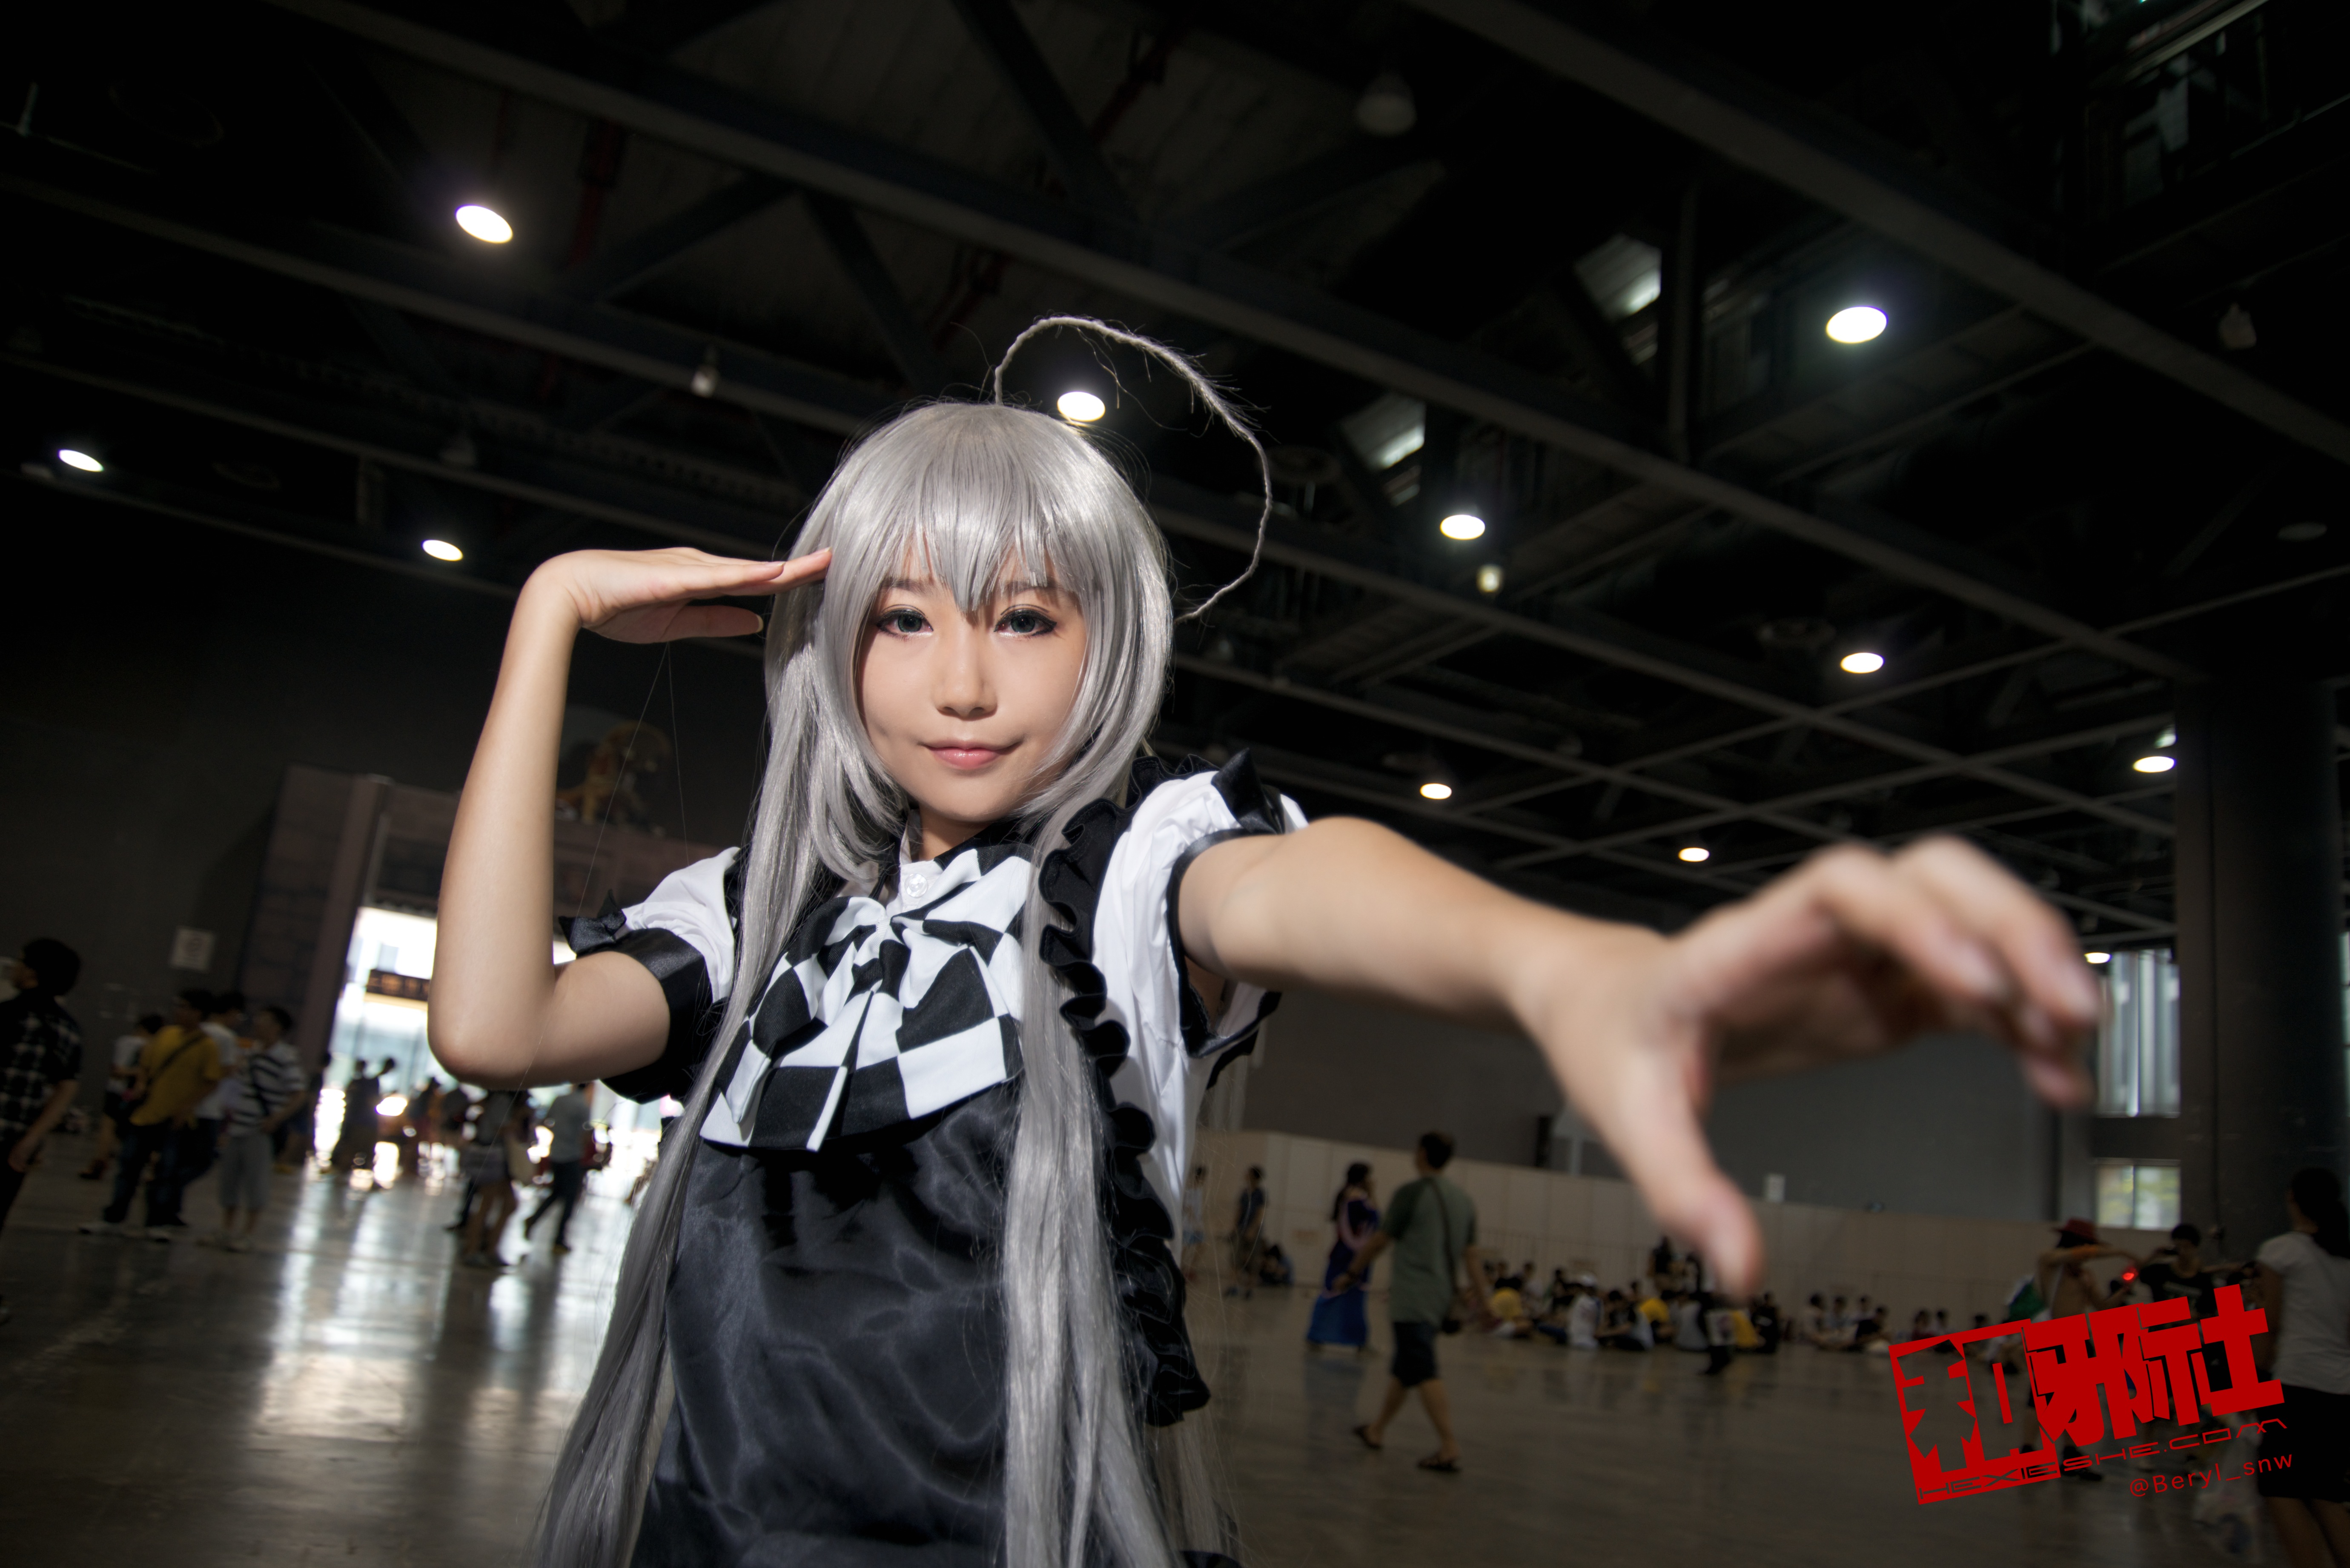
girl, cute, clothing, cosplay, girls, canton, costume, china, anime, comic, comiccon, guangzhou, acg, cos, convention